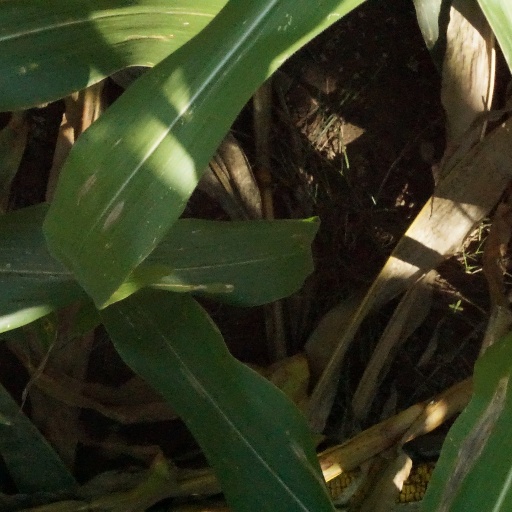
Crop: maize; corn